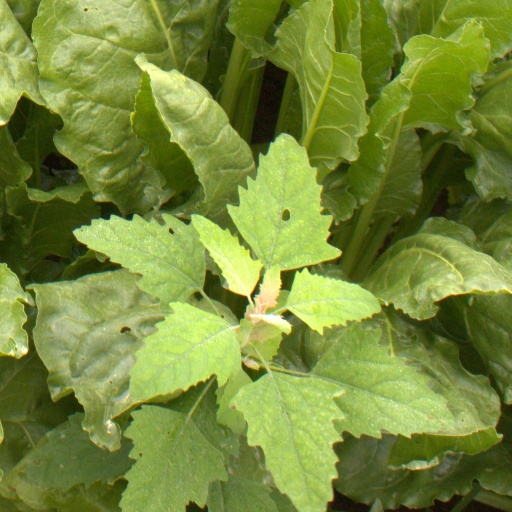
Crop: sugar beet